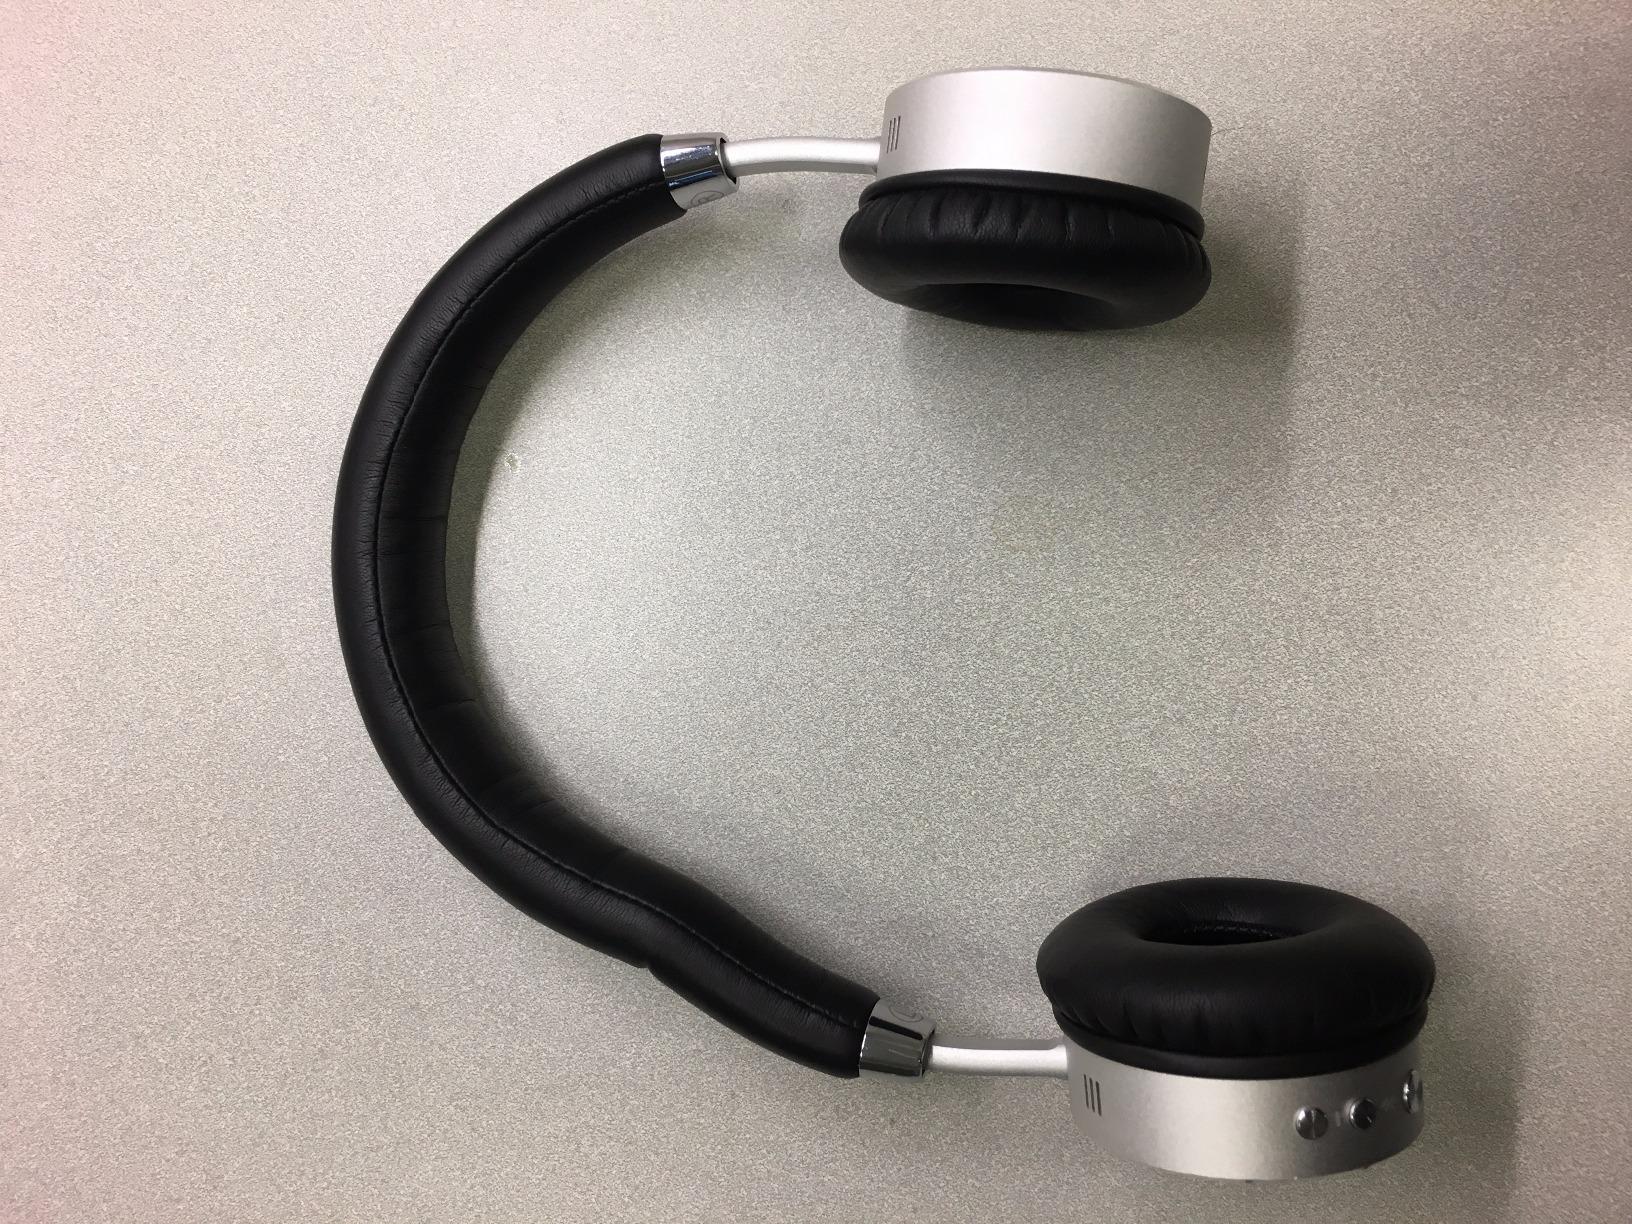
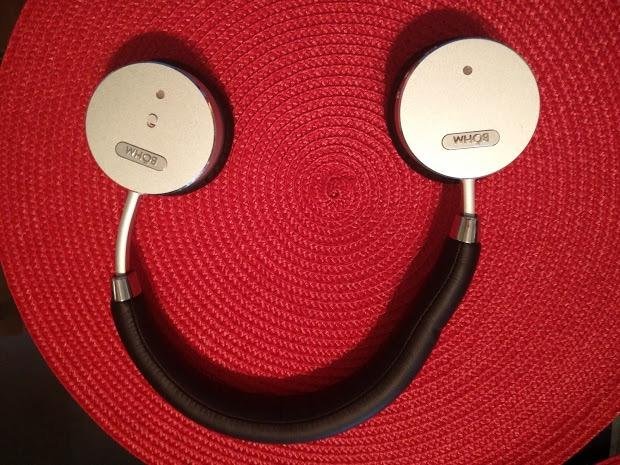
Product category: headphones
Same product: yes